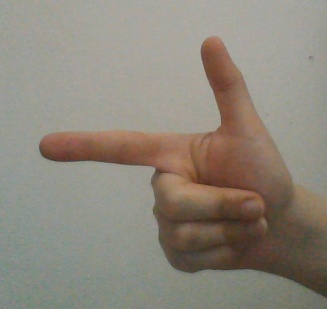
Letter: yaa